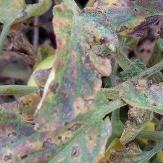
Crop: Tomato
Condition: mite-d